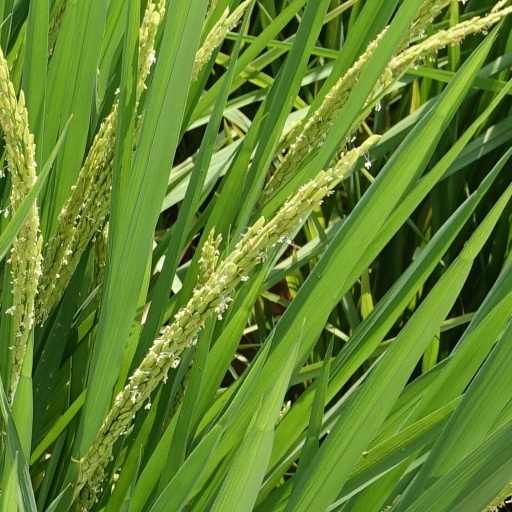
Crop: rice